Tripod (photography)

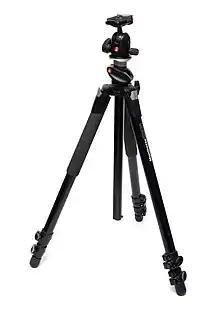
A photographic tripod

In photography, a tripod is a portable device used to support, stabilize and elevate a camera, a flash unit, or other videographic or observational/measuring equipment. All photographic tripods have three legs and a mounting head to couple with a camera. The mounting head usually includes a thumbscrew that mates to a female-threaded receptacle on the camera, as well as a mechanism to be able to rotate and tilt the camera when it is mounted on the tripod. Tripod legs are usually made to telescope, in order to save space when not in use. Tripods are usually made from aluminum, carbon fiber, steel, wood or plastic.